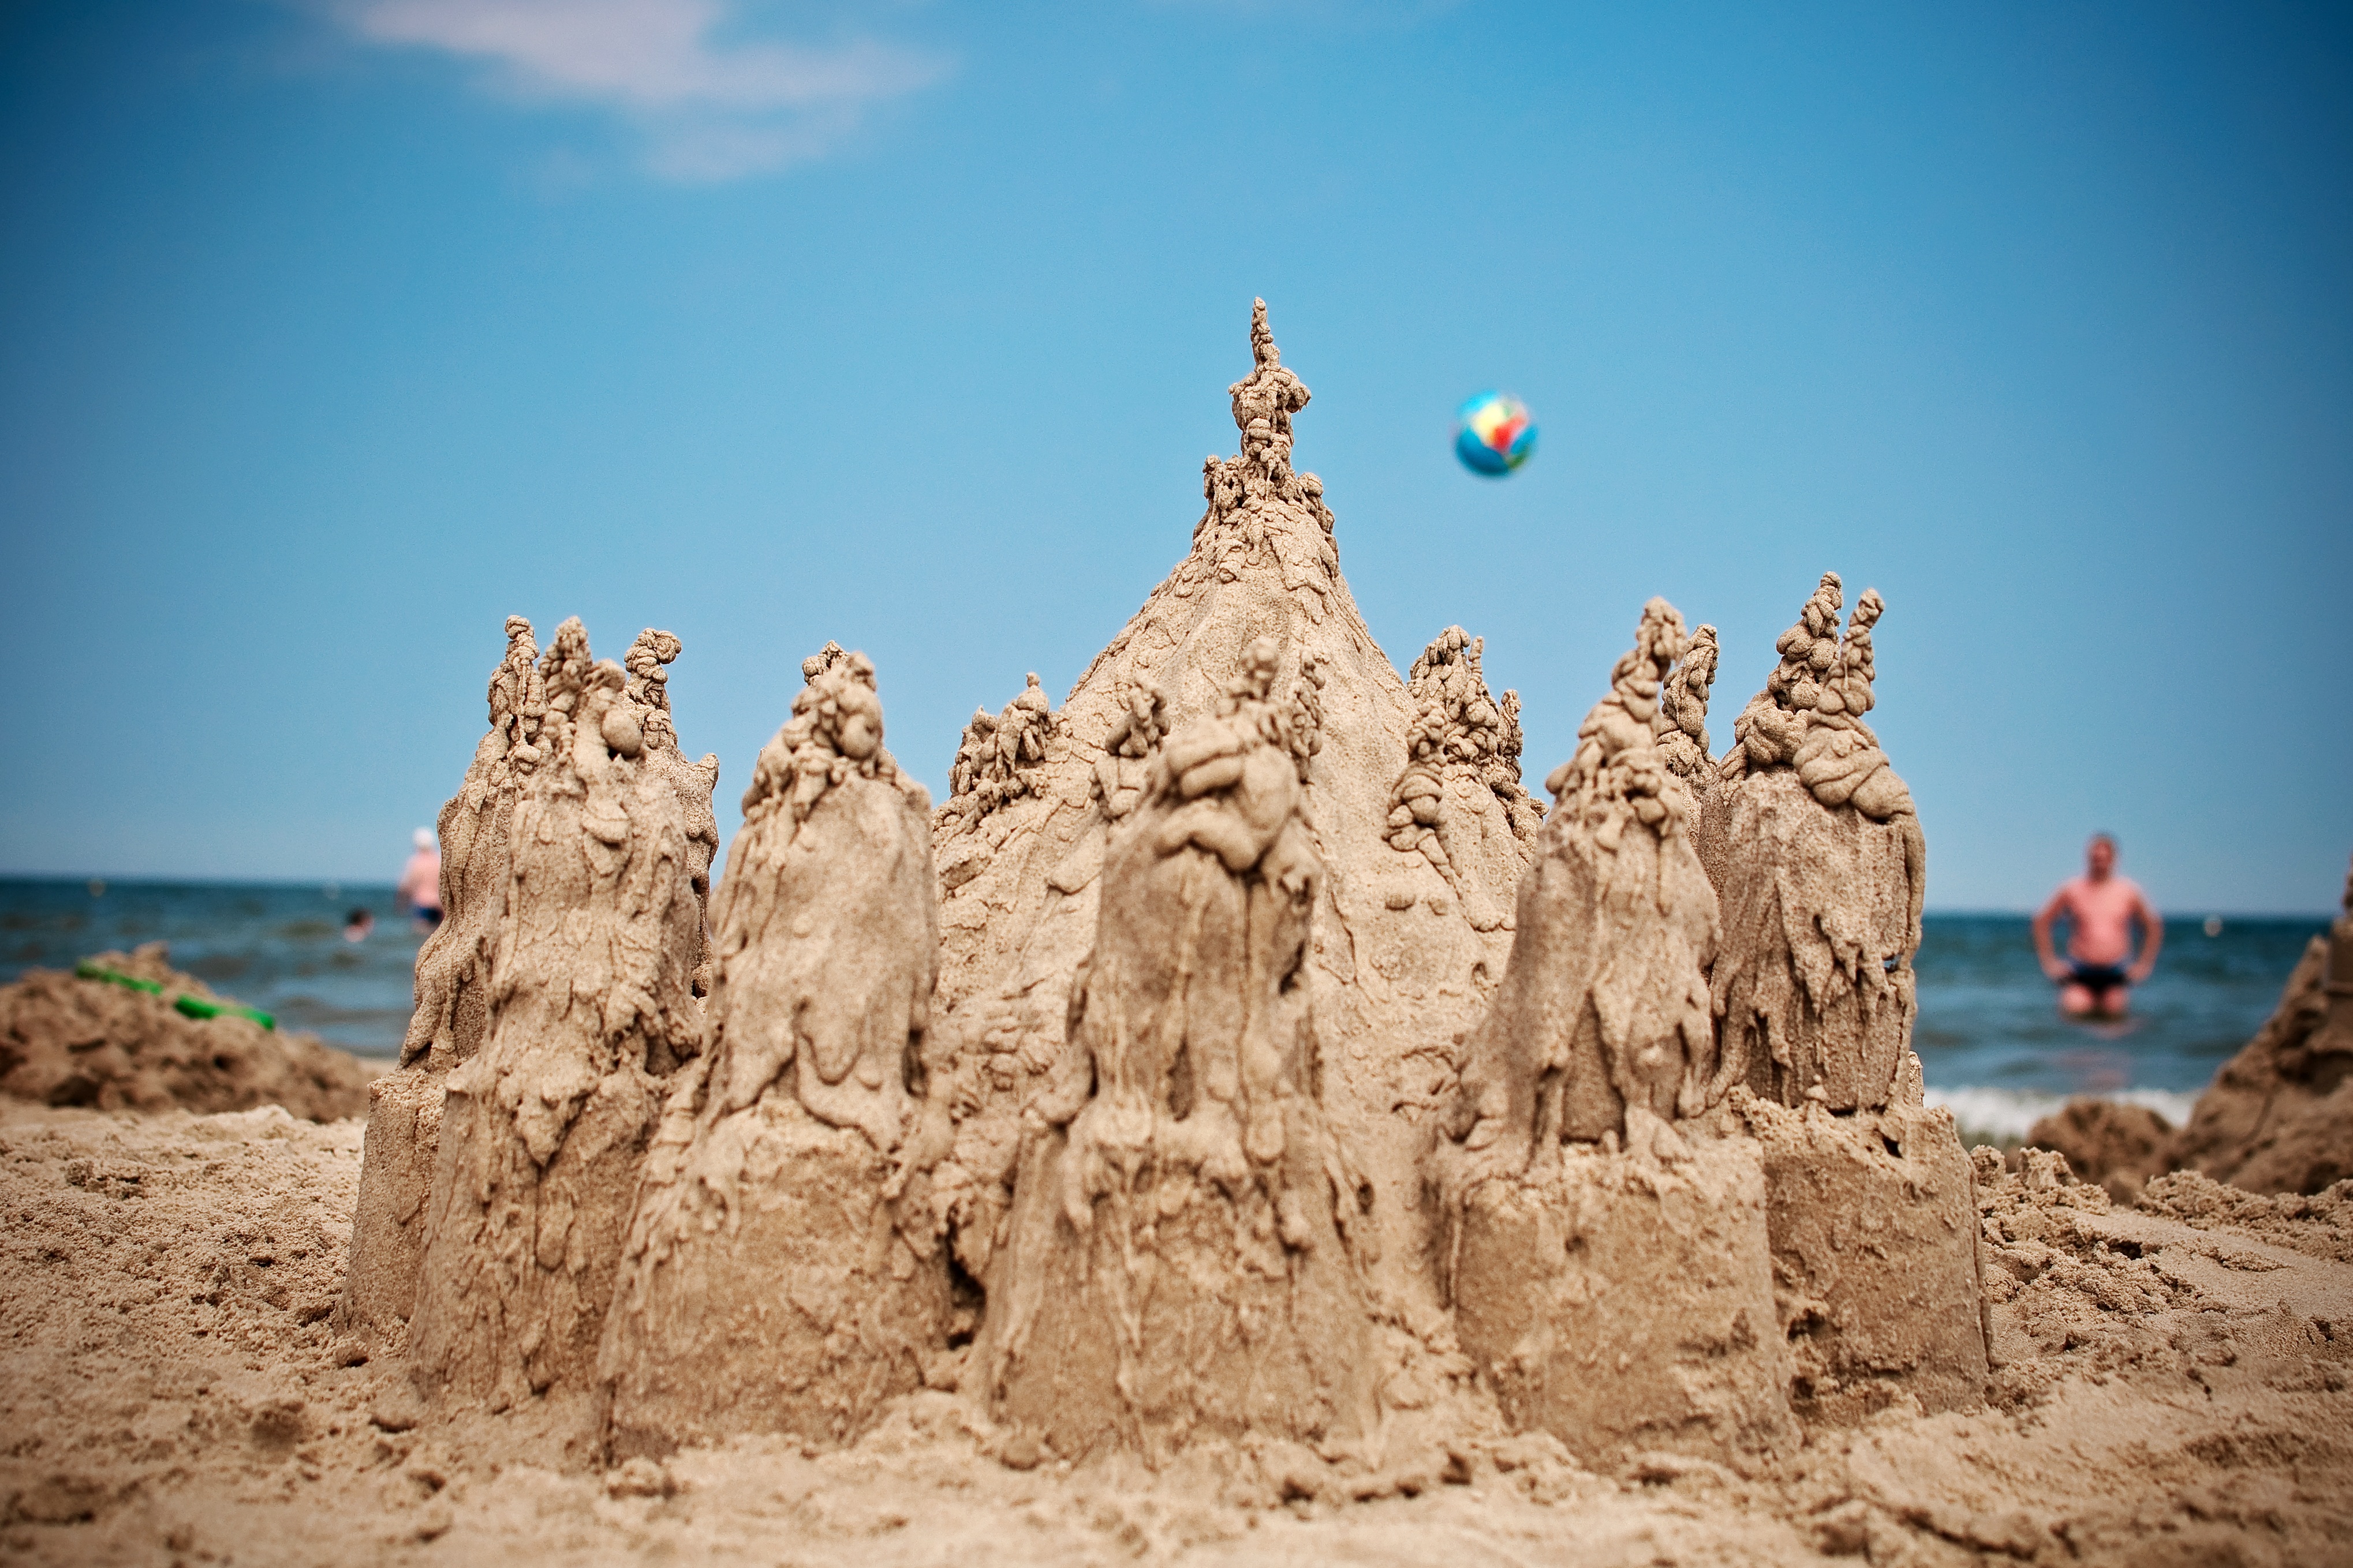
beach, sea, water, sand, rock, summer, formation, terrain, material, sand castle, geology, temple, holidays, wadi, landform, natural environment